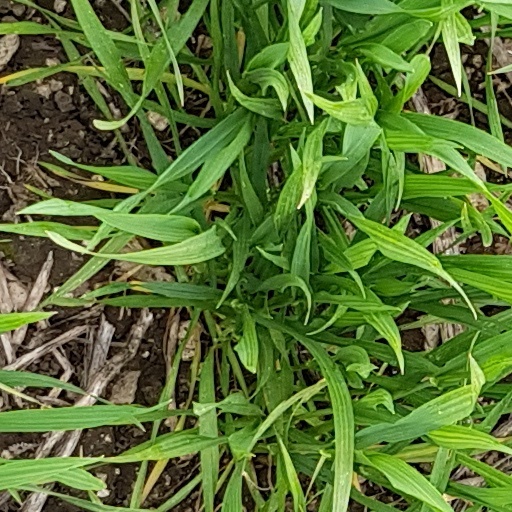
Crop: wheat